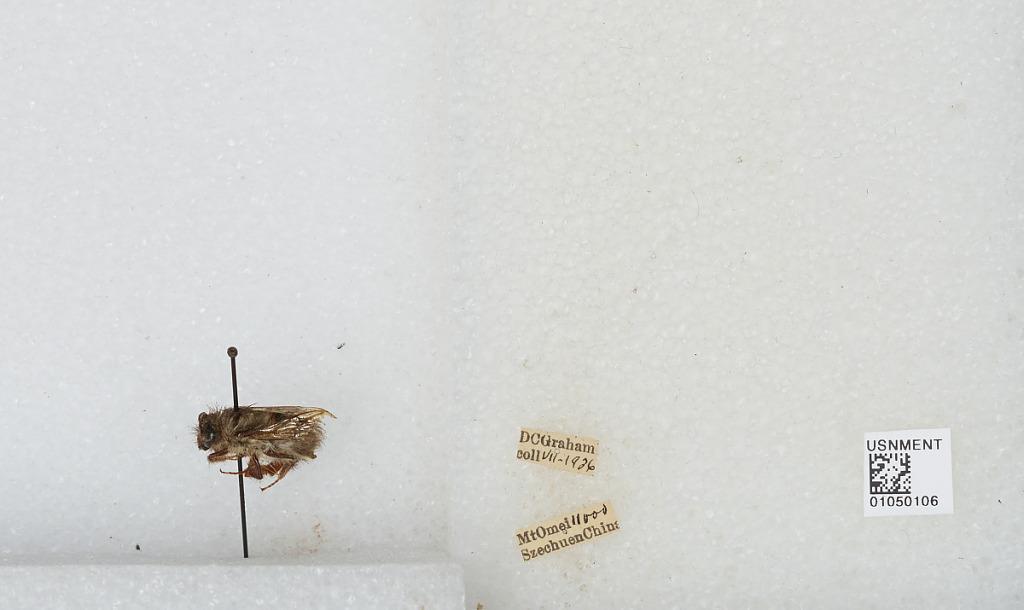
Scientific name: Bombus sp.
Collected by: D. Graham
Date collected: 1936-7-
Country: China
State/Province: Sichuan
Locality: Mt Emei